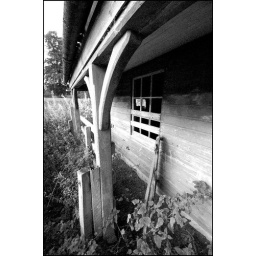
abandoned wooden building near Cluny Castle